Joshy

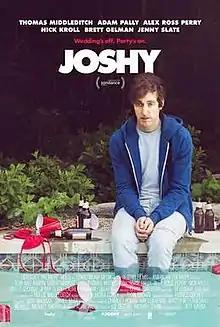
Theatrical release poster

Joshy is a 2016 American comedy-drama film written and directed by Jeff Baena. It stars Thomas Middleditch, Adam Pally, Alex Ross Perry, Nick Kroll, Brett Gelman, Jenny Slate and Lauren Graham. It was shown in the U.S. Dramatic Competition section at the 2016 Sundance Film Festival. The film was released on August 12, 2016, by Lionsgate Premiere.